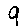
Label: 9